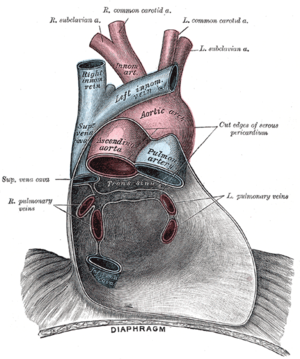
La veine cave inférieure est une veine large située principalement dans l'abdomen, issue de la réunion des deux veines iliaques communes et qui s'ouvre dans l'atrium droit du cœur. Elle draine la partie du corps située sous le diaphragme, c'est-à-dire les membres inférieurs, le périnée, le pelvis et l'abdomen. Elle est anastomosée avec la veine cave supérieure via le système de la veine azygos et les plexus veineux près de la moelle épinière.